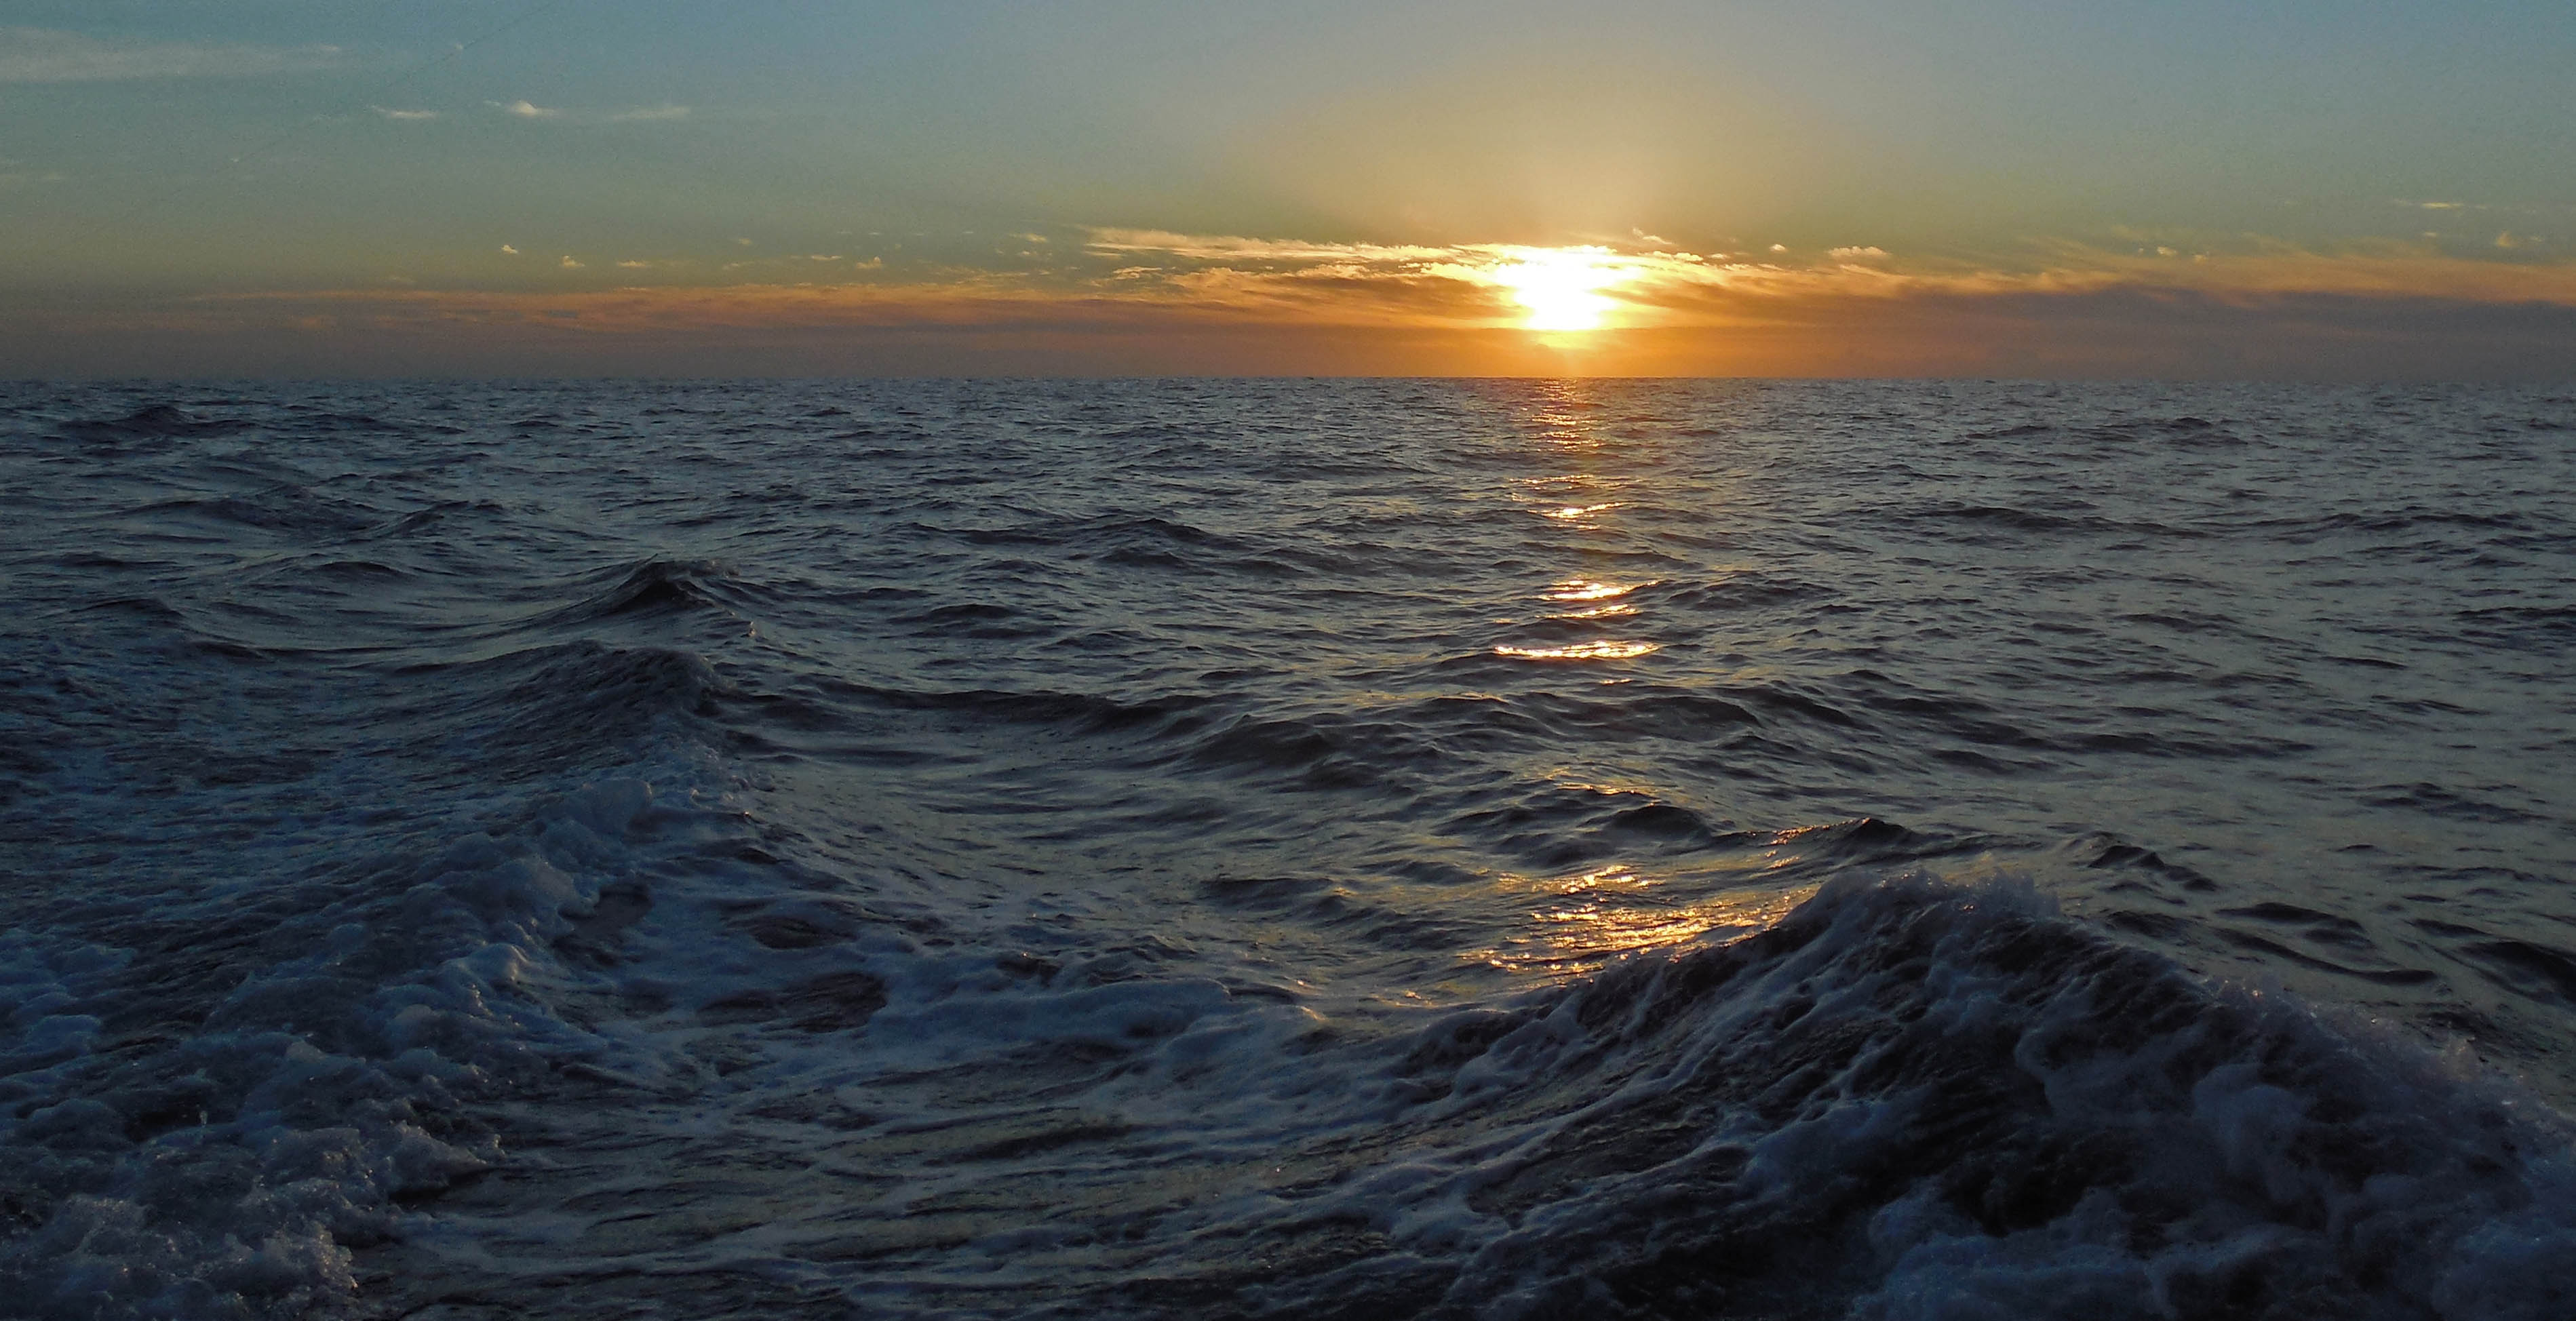
ocean, sunrise, waves, morning, pacific, cloud, water, sky, water resources, atmosphere, afterglow, red sky at morning, natural landscape, dusk, horizon, astronomical object, wind wave, sunset, waterway, cumulus, landscape, calm, dawn, wave, wind, evening, sound, sun, reflection, heat, tropics, coast, tide, rock, channel, headland, art, sea